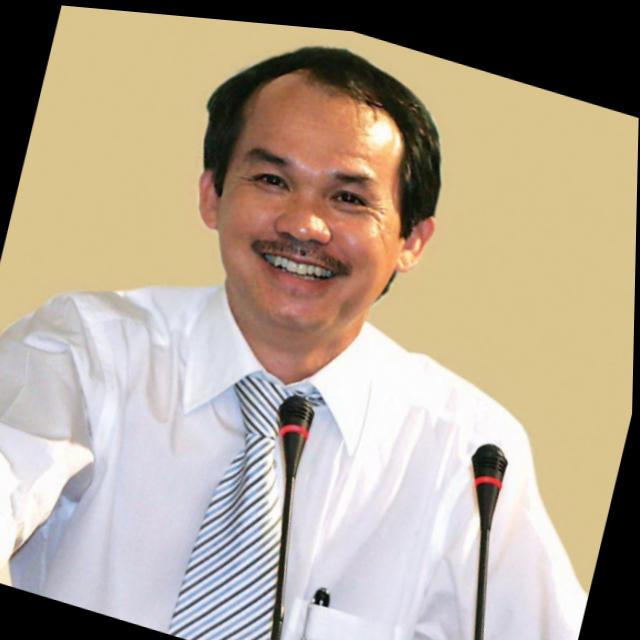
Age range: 65+